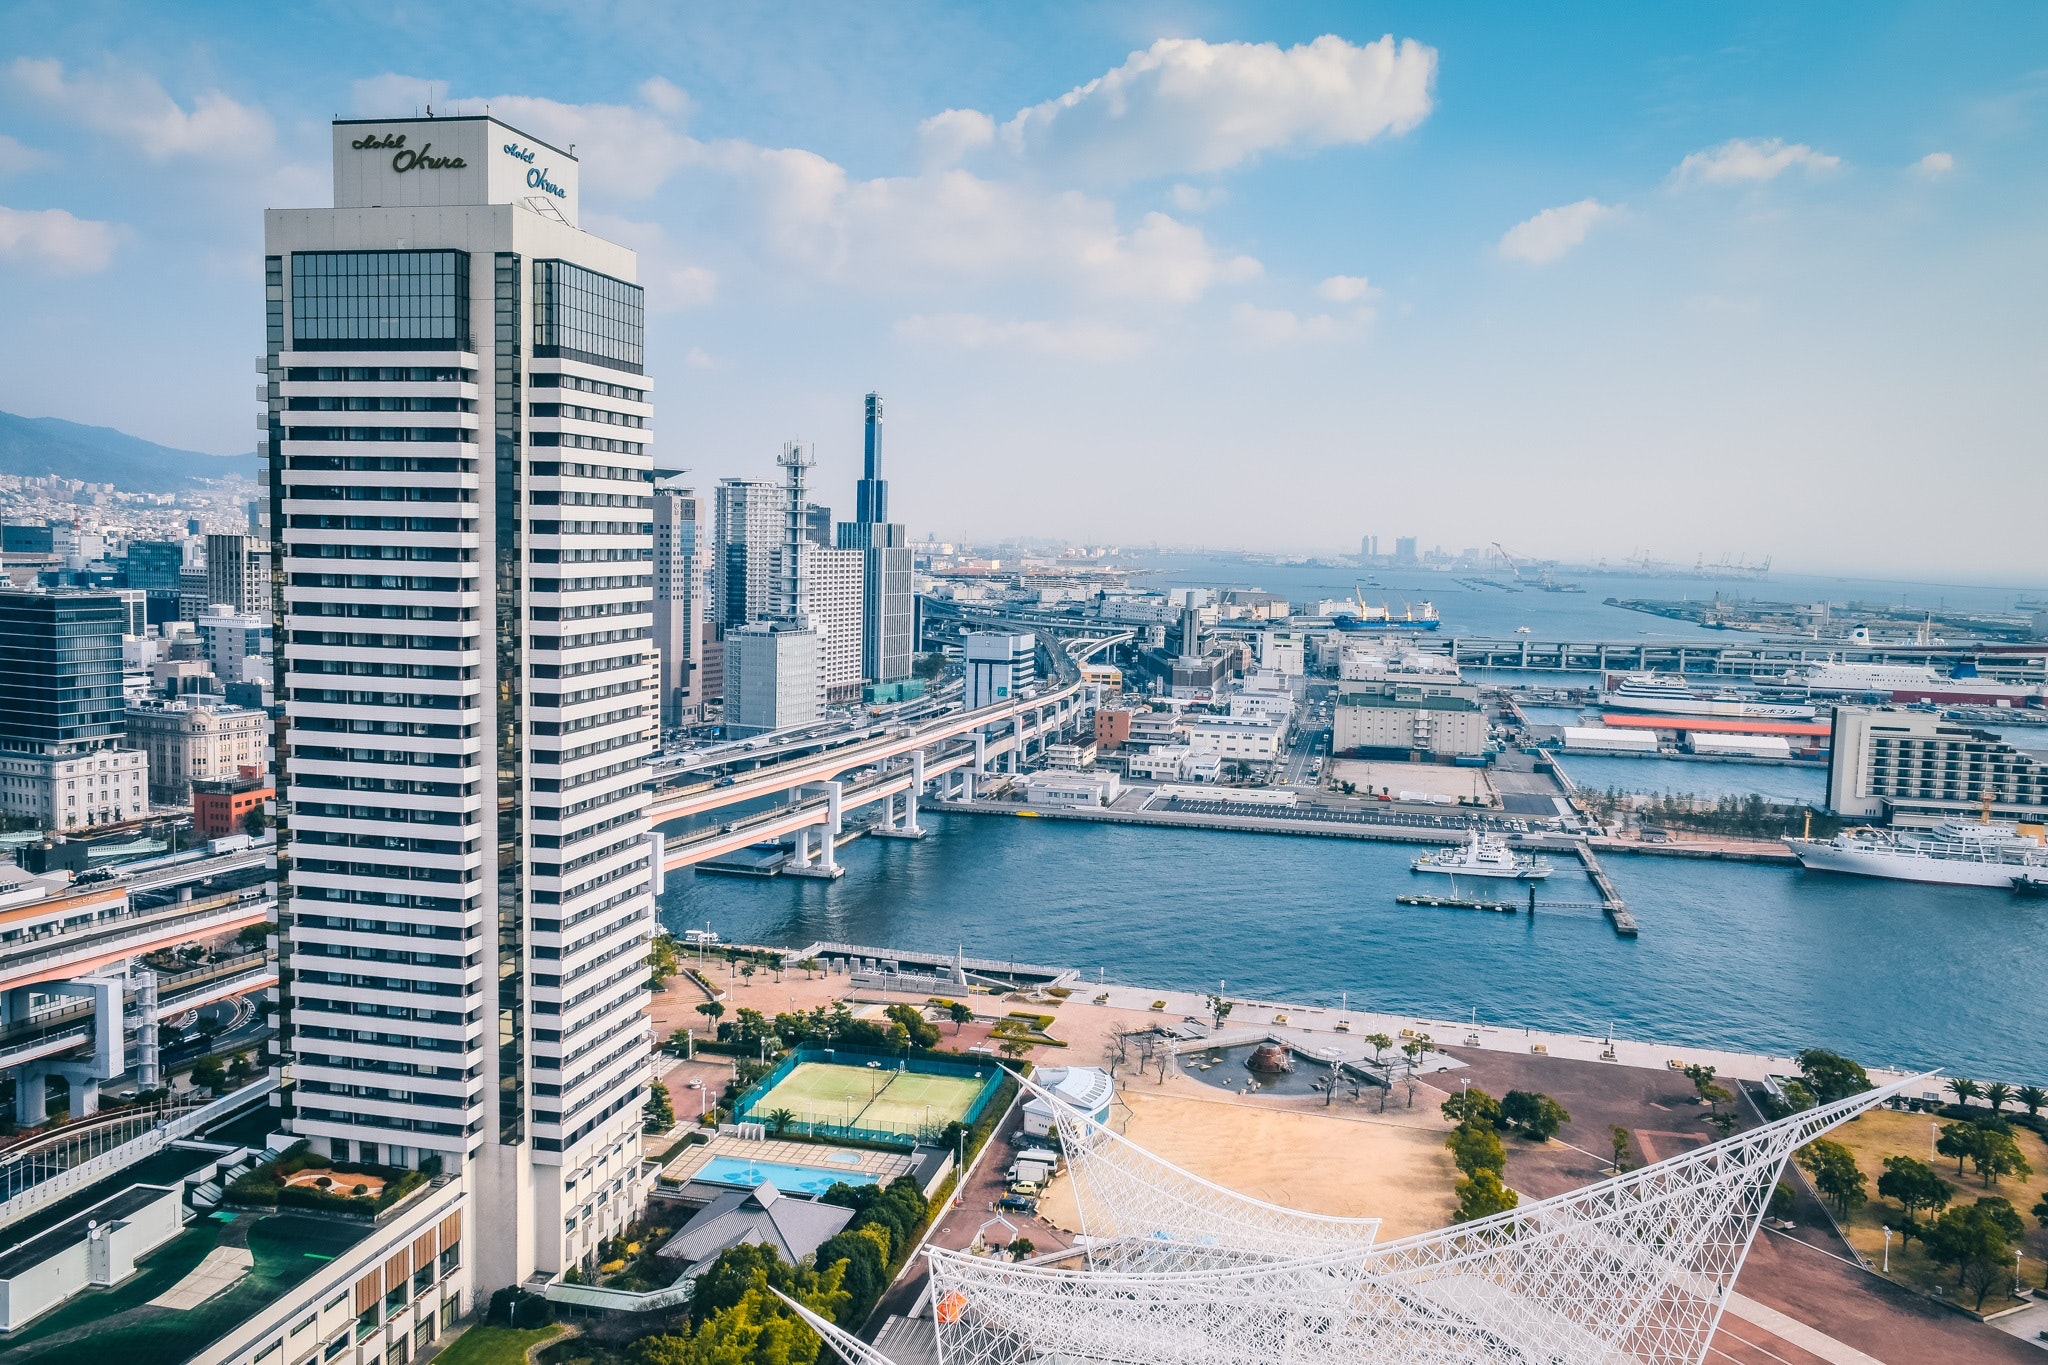
metropolitan area, urban area, city, cityscape, daytime, metropolis, tower block, human settlement, skyscraper, landmark, sky, property, building, condominium, real estate, architecture, mixed use, downtown, tower, aerial photography, skyline, commercial building, urban design, roof, bird's eye view, landscape, apartment, infrastructure, marina, tourism, corporate headquarters, residential area, hotel, photography, bay, cloud, horizon, vacation, floor, road